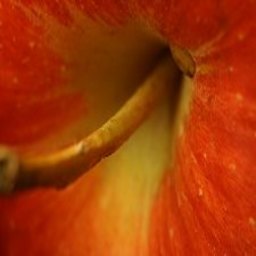
Label: Apple